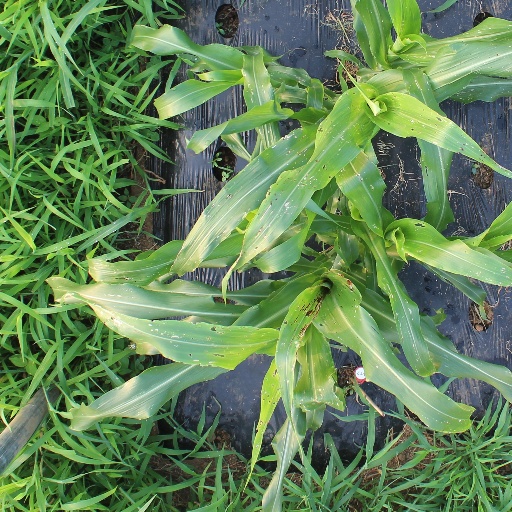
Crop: sorghum